Ghaseti Begum

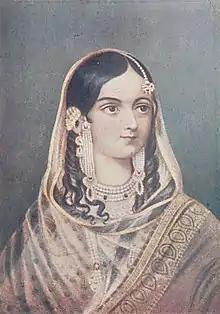
Portrait of Ghaseti Begum, from the book "Banglar Begum".

Mehar un-Nisa Begum, better known as Ghaseti Begum, was the eldest daughter of Alivardi Khan, Nawab of Bengal, Bihar and Orissa during 1740–1756.